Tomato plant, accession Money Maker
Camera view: bottom (45 deg); turntable rotation: 30 degrees
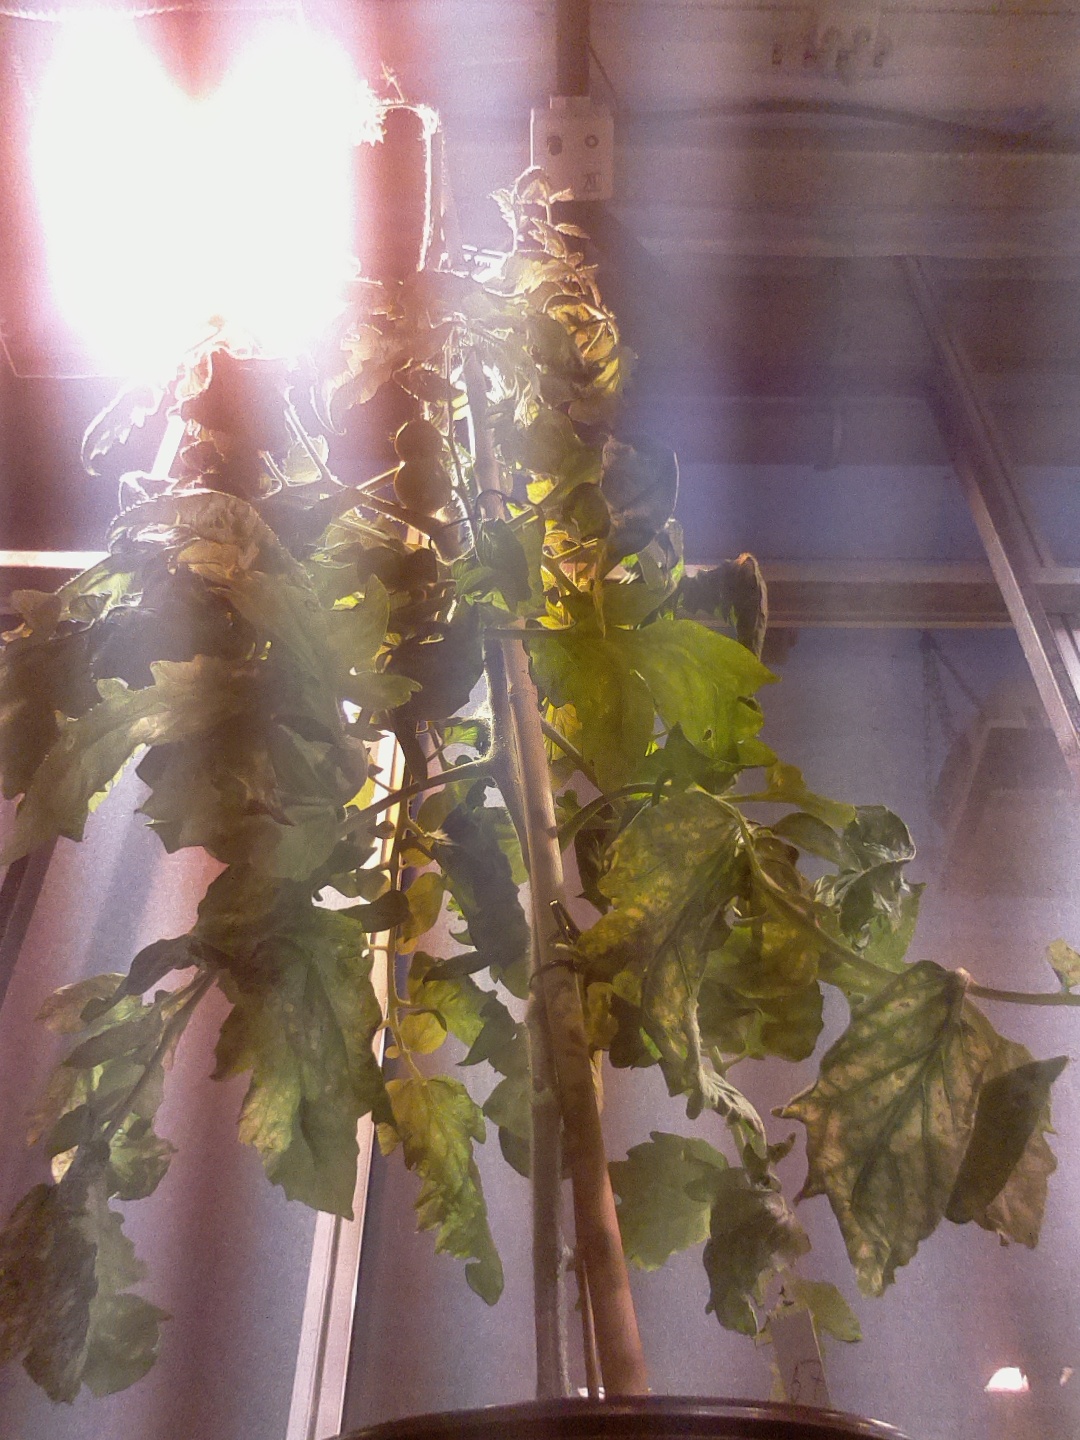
BBCH growth stage 75: 50%-60% of final fruit size